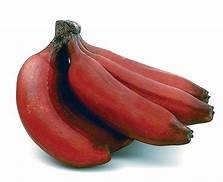
Label: banana